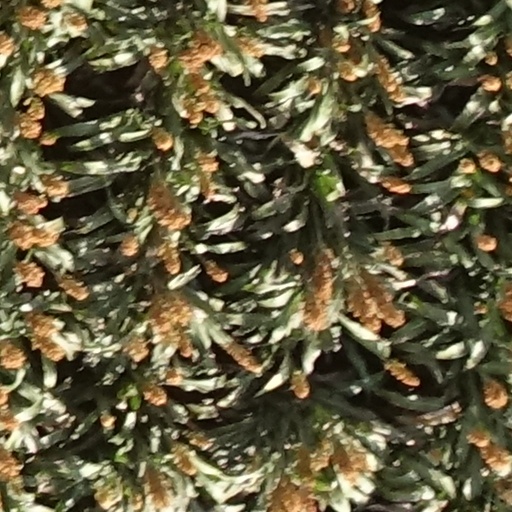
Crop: sorghum